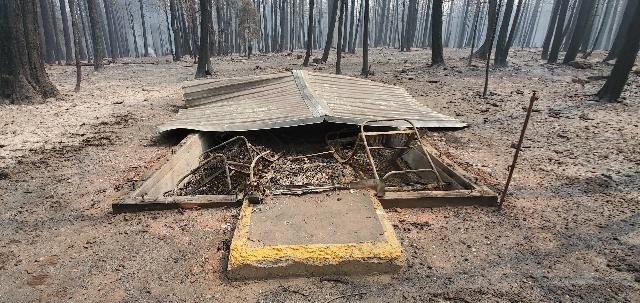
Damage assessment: destroyed